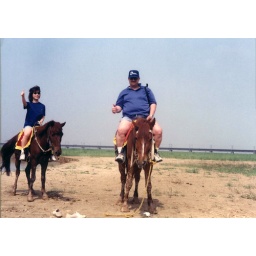
Riding horse with Yogi beside yellow river